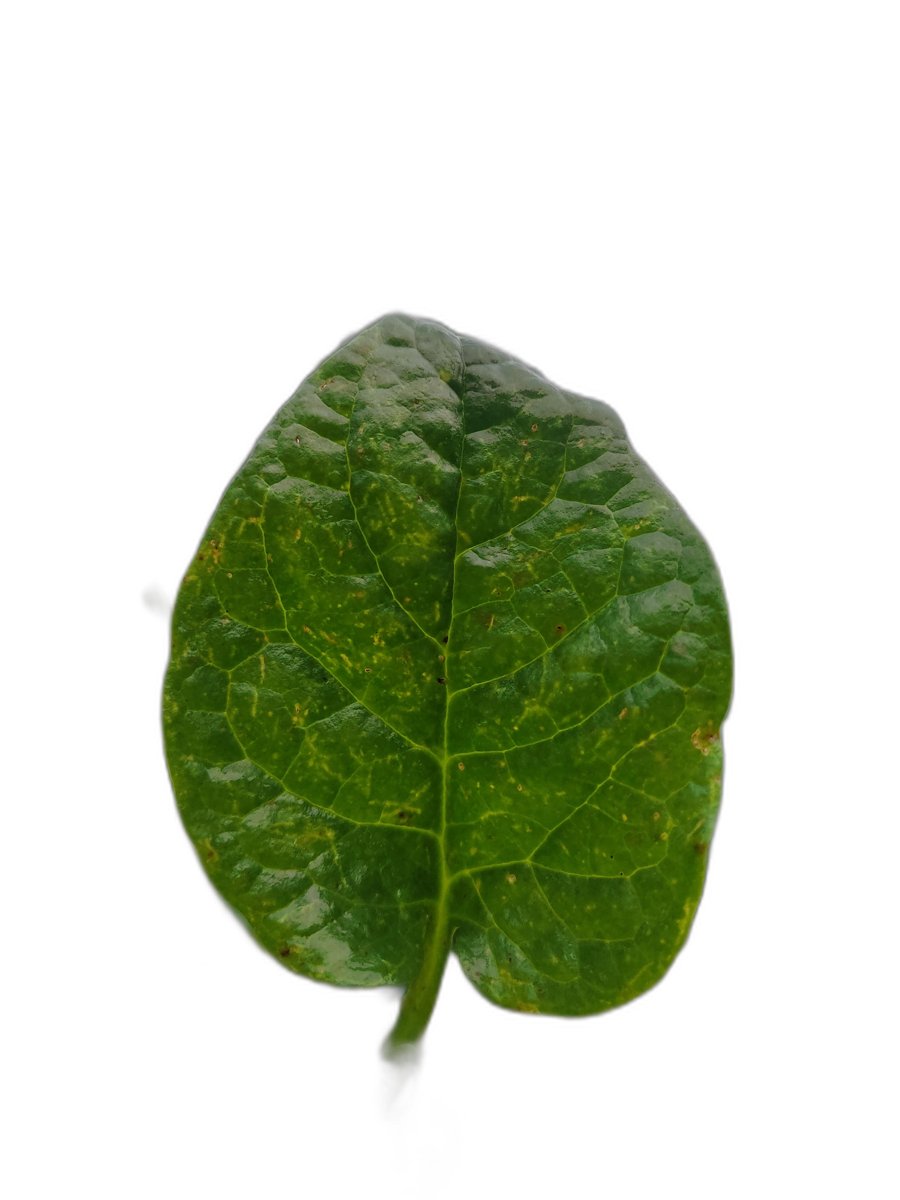
Label: Healthy-Leaf